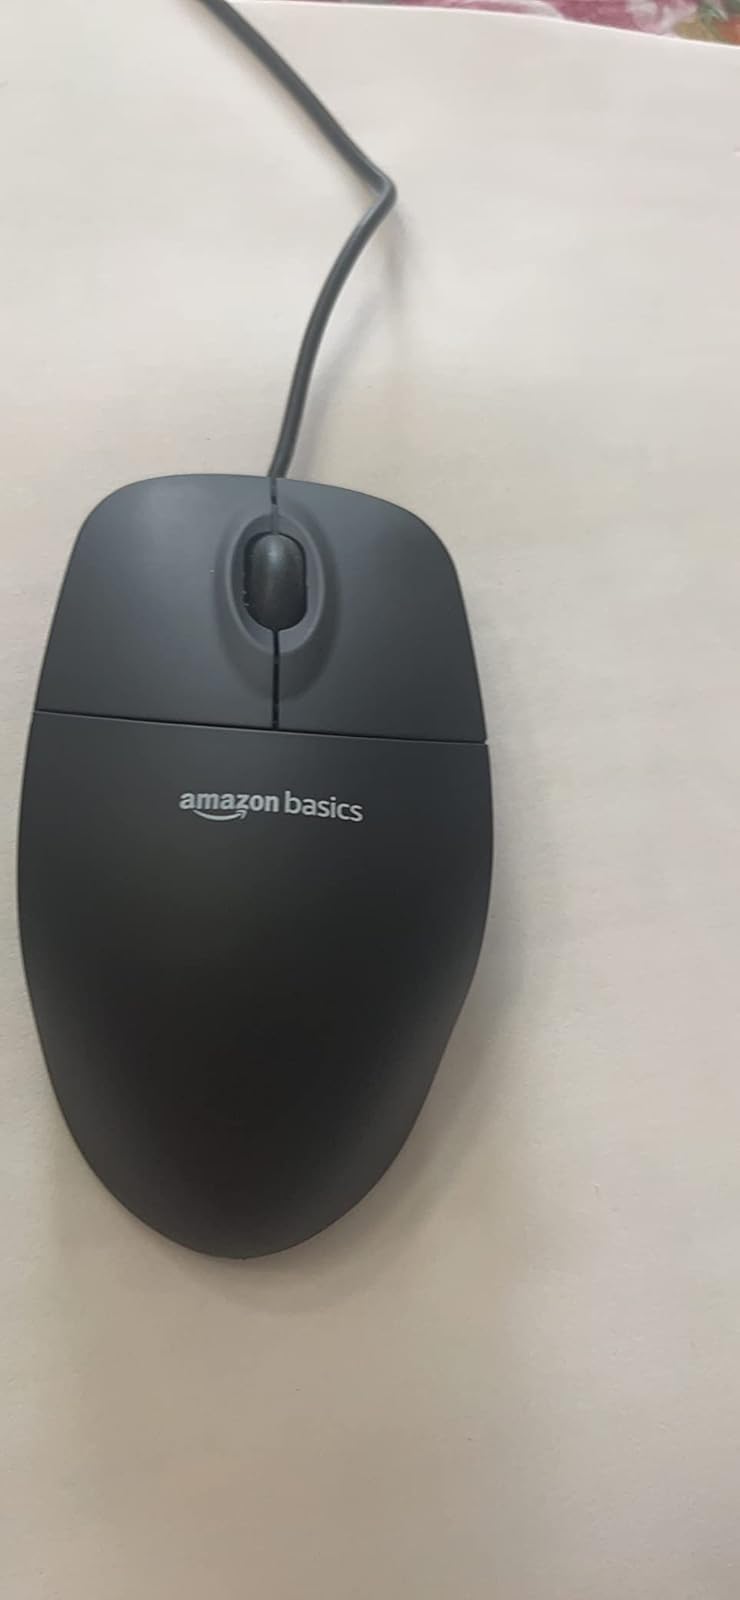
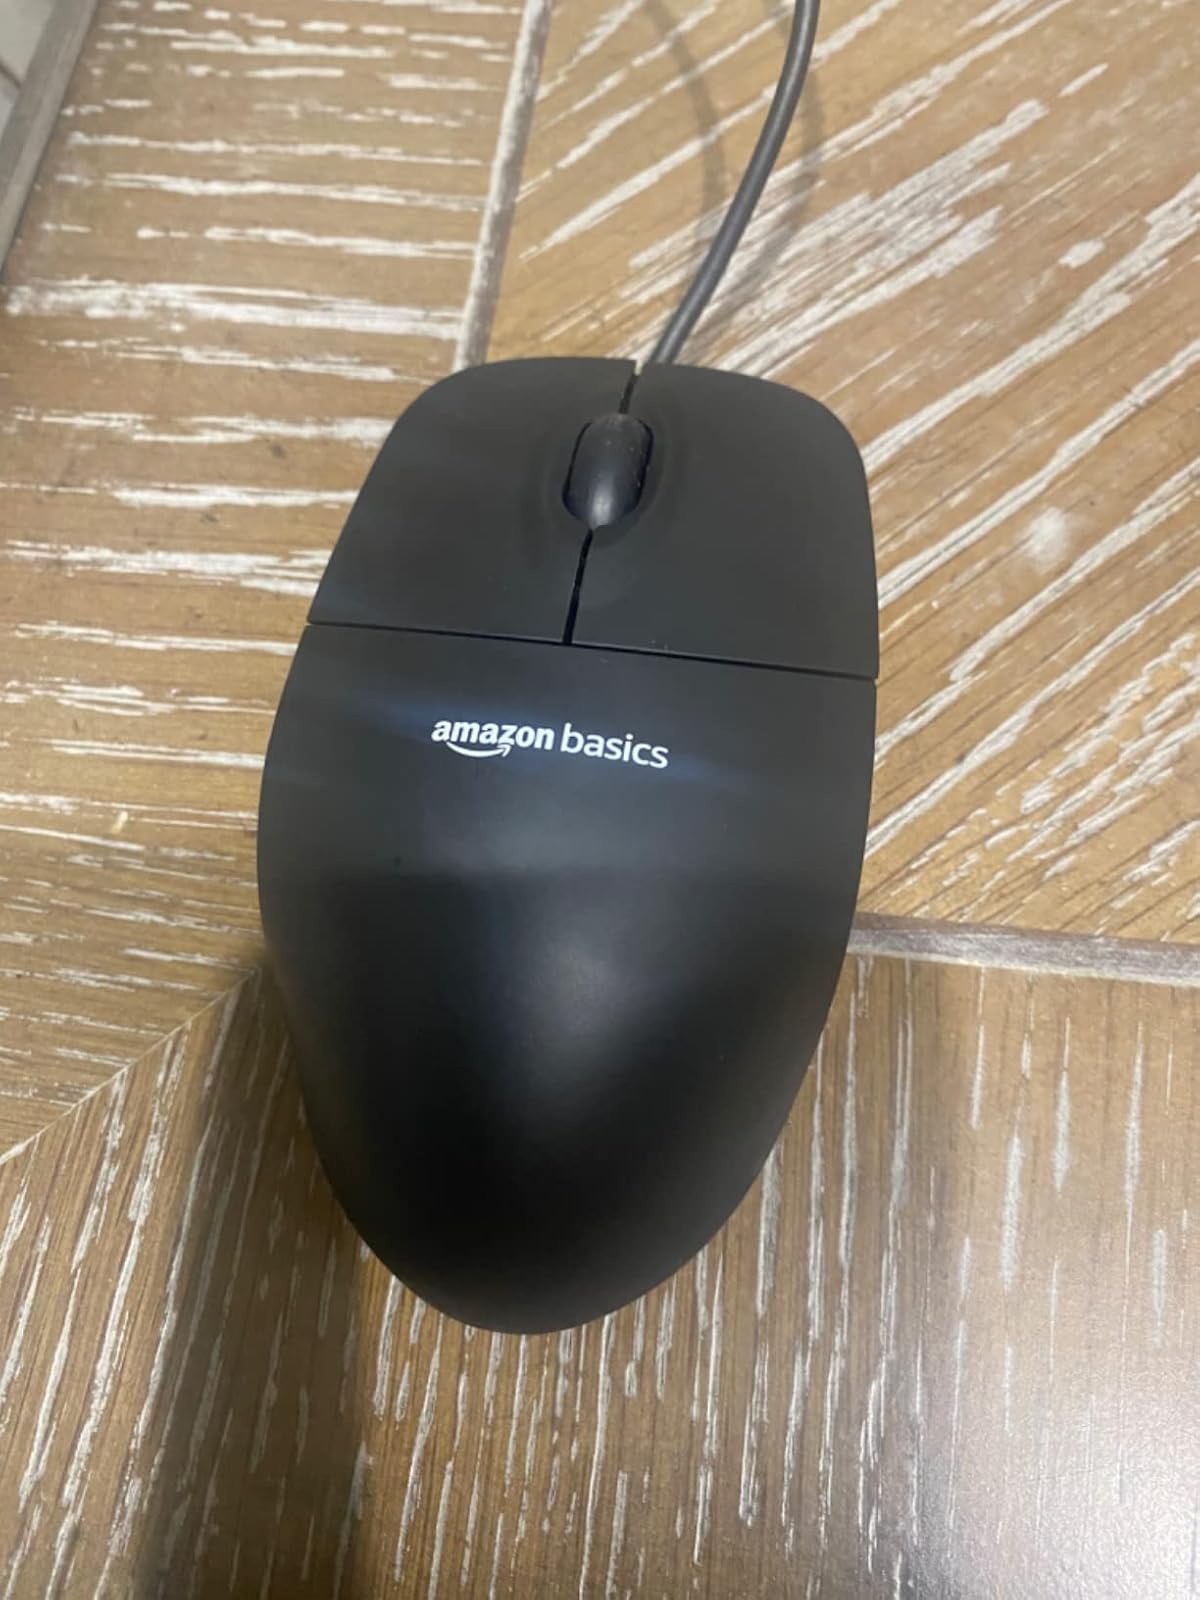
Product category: mouse
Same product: yes